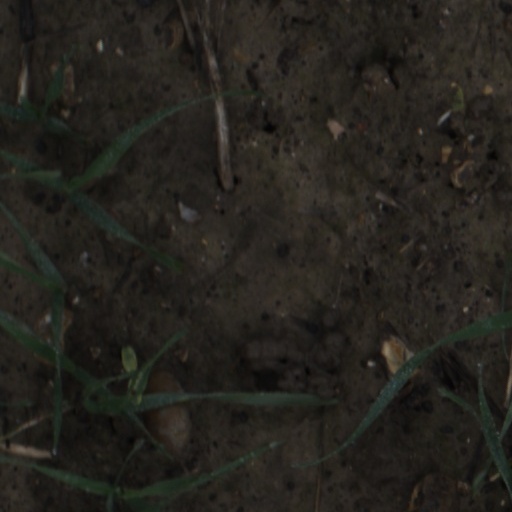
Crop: wheat